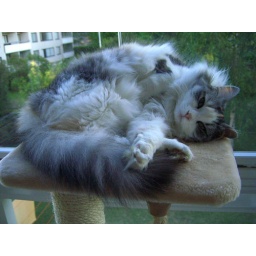
Vilma stretching by the balcony window